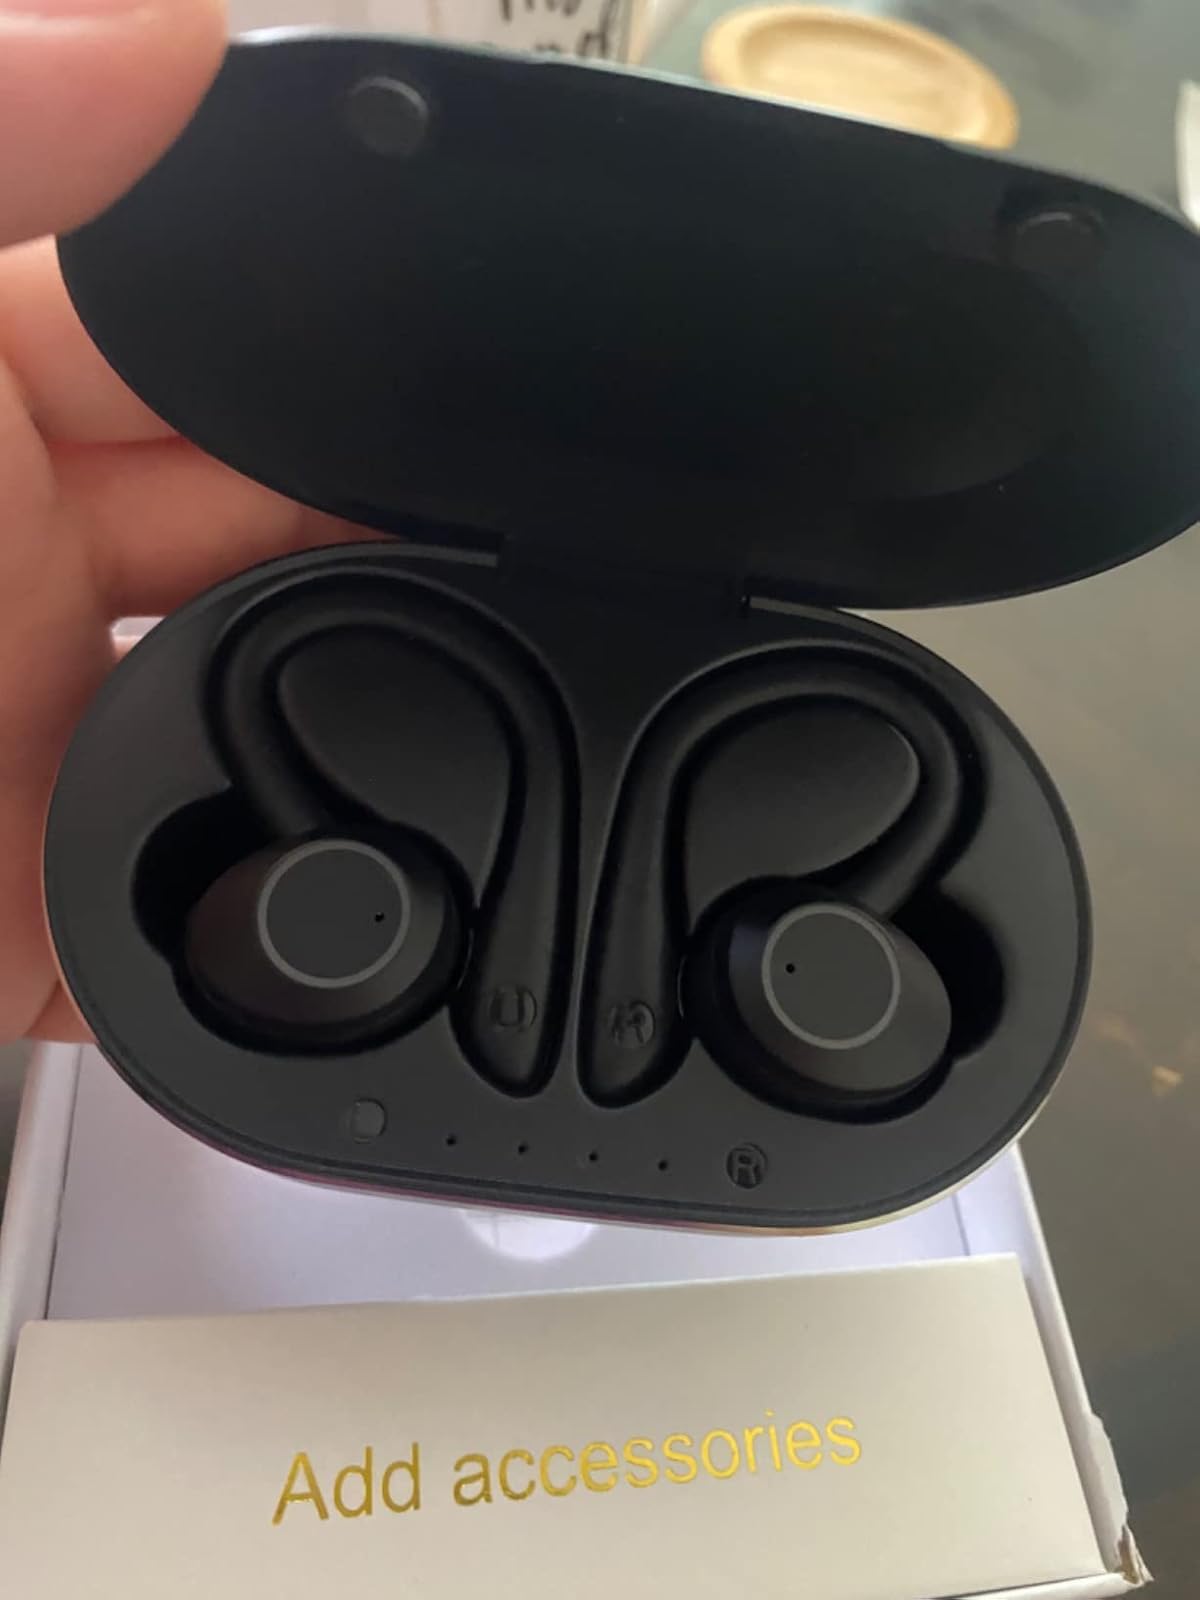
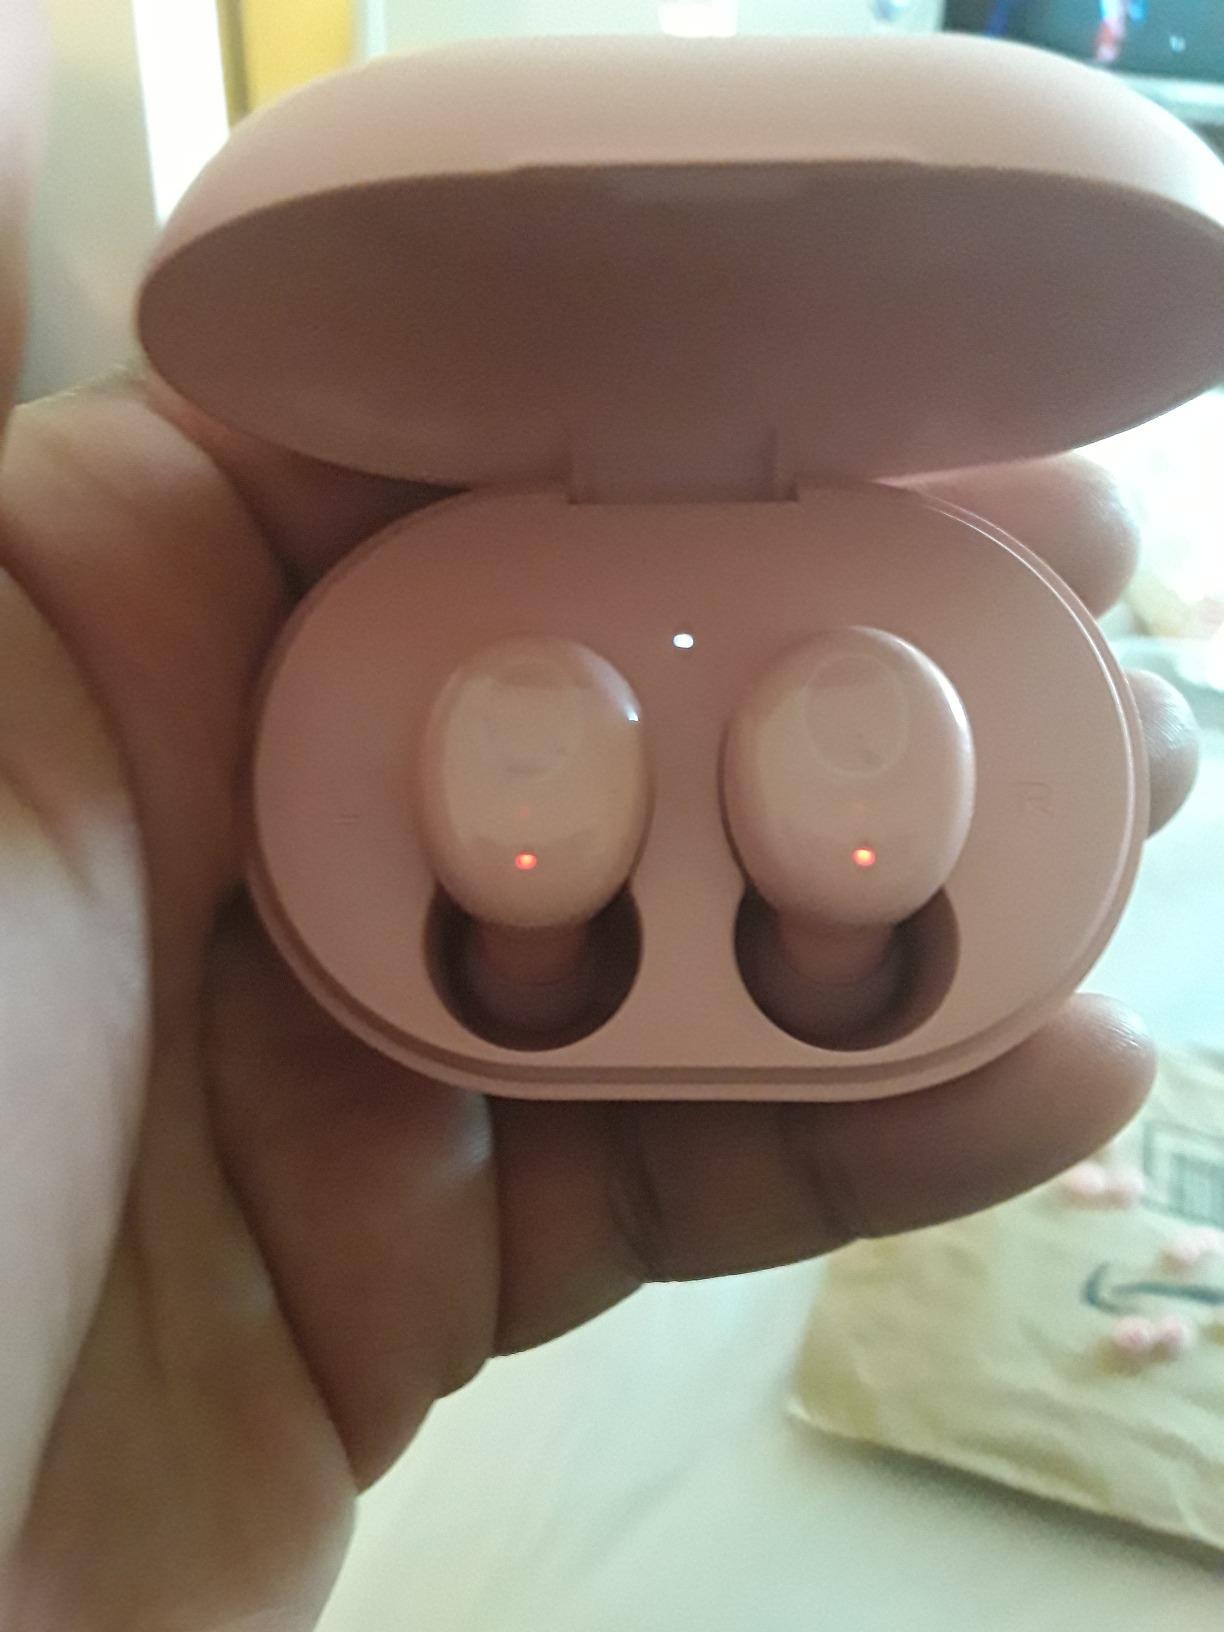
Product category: earbuds
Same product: no